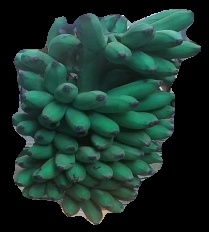
Variety: elakki-bale
Grade: grade2